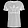
Label: T - shirt / top